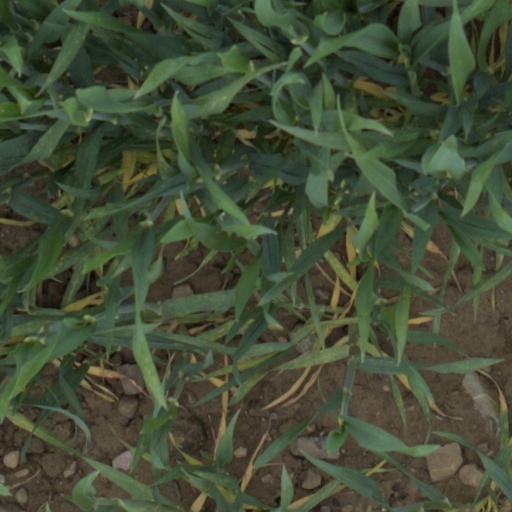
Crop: wheat